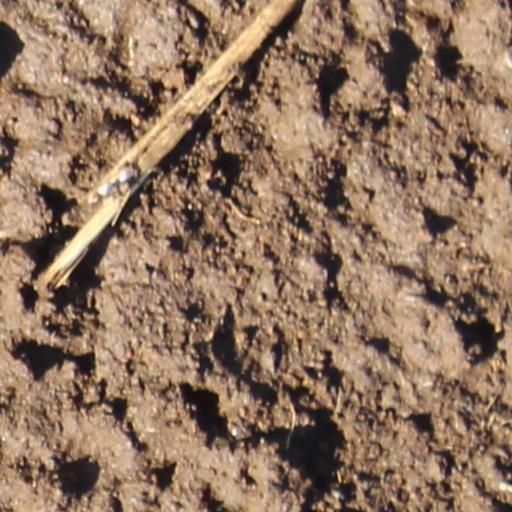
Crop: wheat